Out to Sea

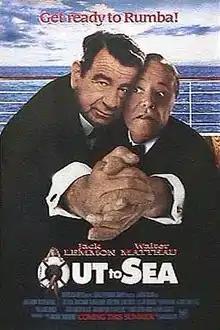
Theatrical release poster

Out to Sea is a 1997 American romantic comedy film directed by Martha Coolidge and written by Robert Nelson Jacobs. It is the final film role of Donald O'Connor, Gloria DeHaven and Edward Mulhare, and the penultimate film of Jack Lemmon and Walter Matthau as a film duo.